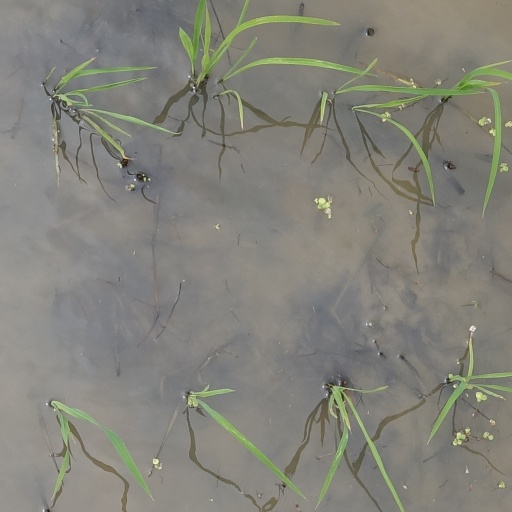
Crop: rice